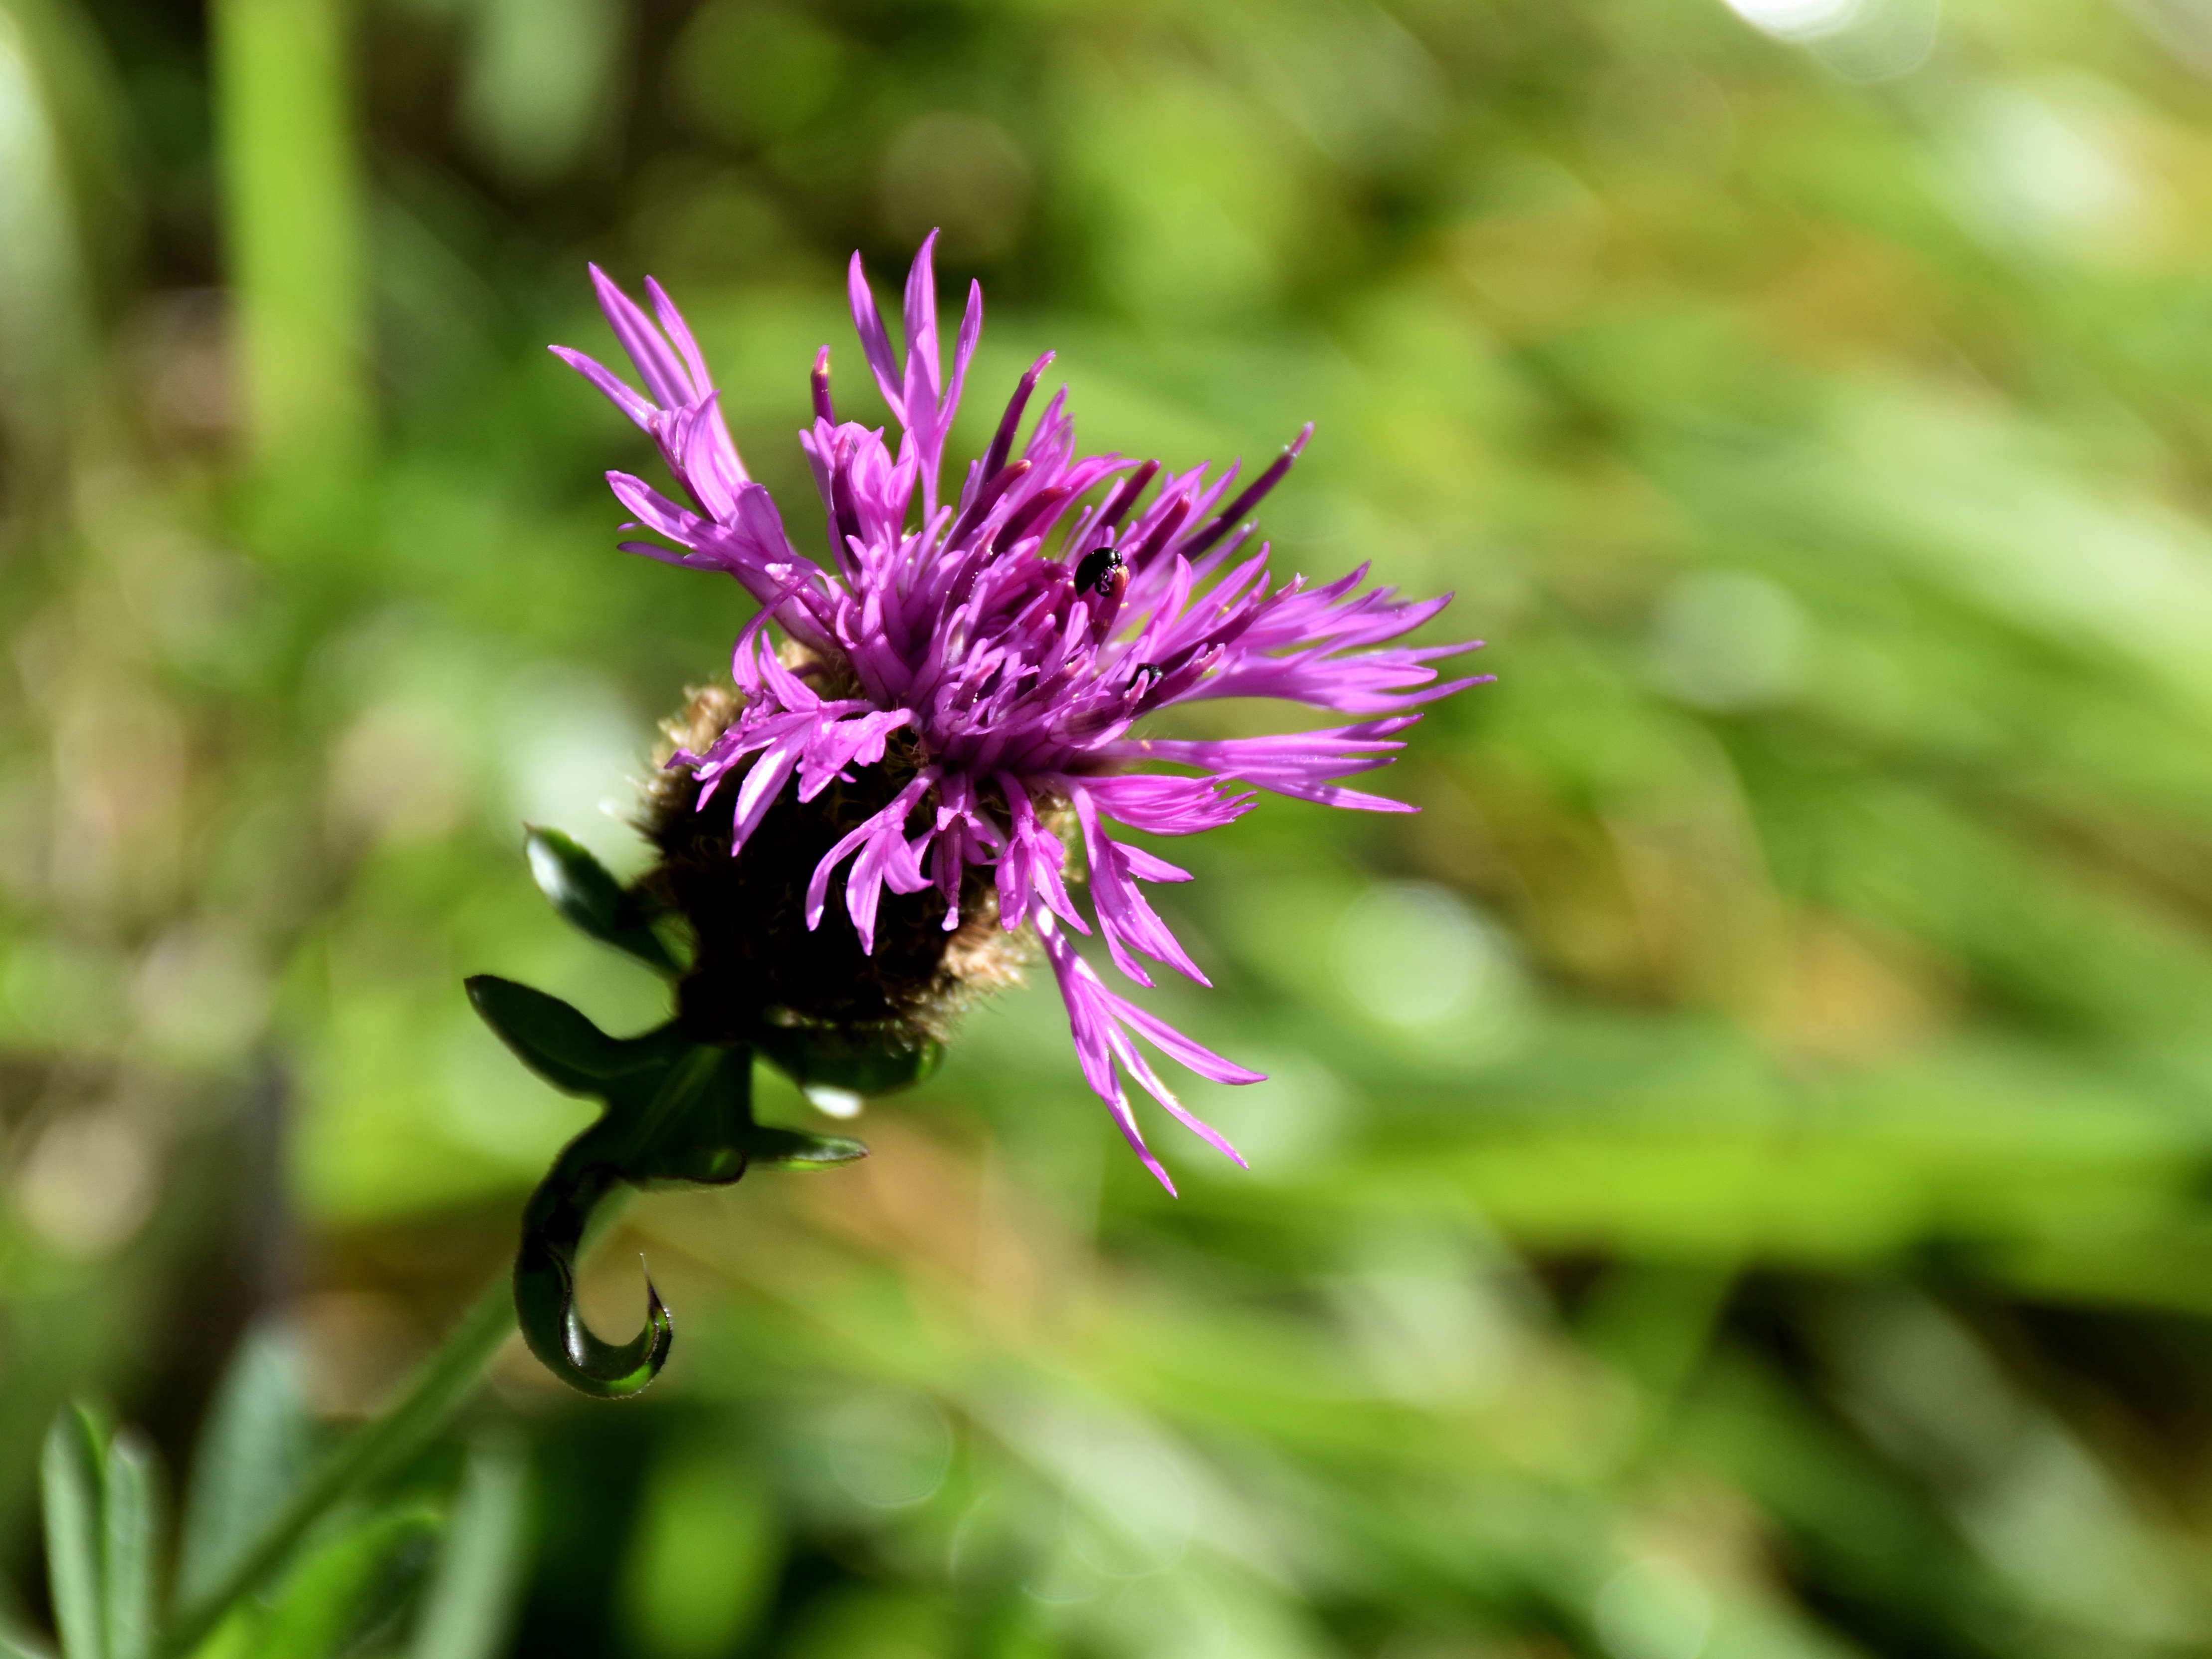
nature, blossom, plant, meadow, flower, bloom, green, insect, botany, pink, close, flora, wildflower, close up, pointed flower, beetle, macro photography, wild plants, flowering plant, daisy family, land plant